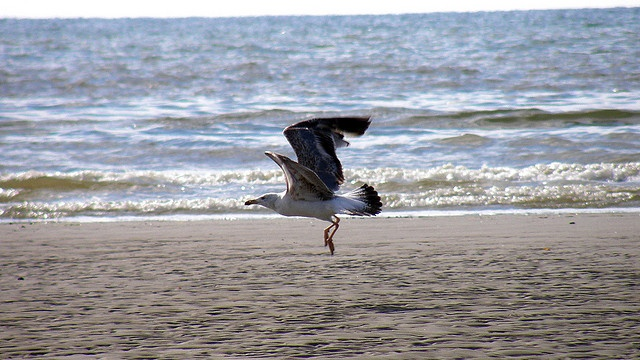
A bird flying over a beach next to the ocean
The large bird is flying low to the beach by the water.
A seagull flying low over a sandy beach.
A bird flying over the top of a sandy beach.
SEA GULL FLYING OVER THE WATER APPEARING TO BE LANDING